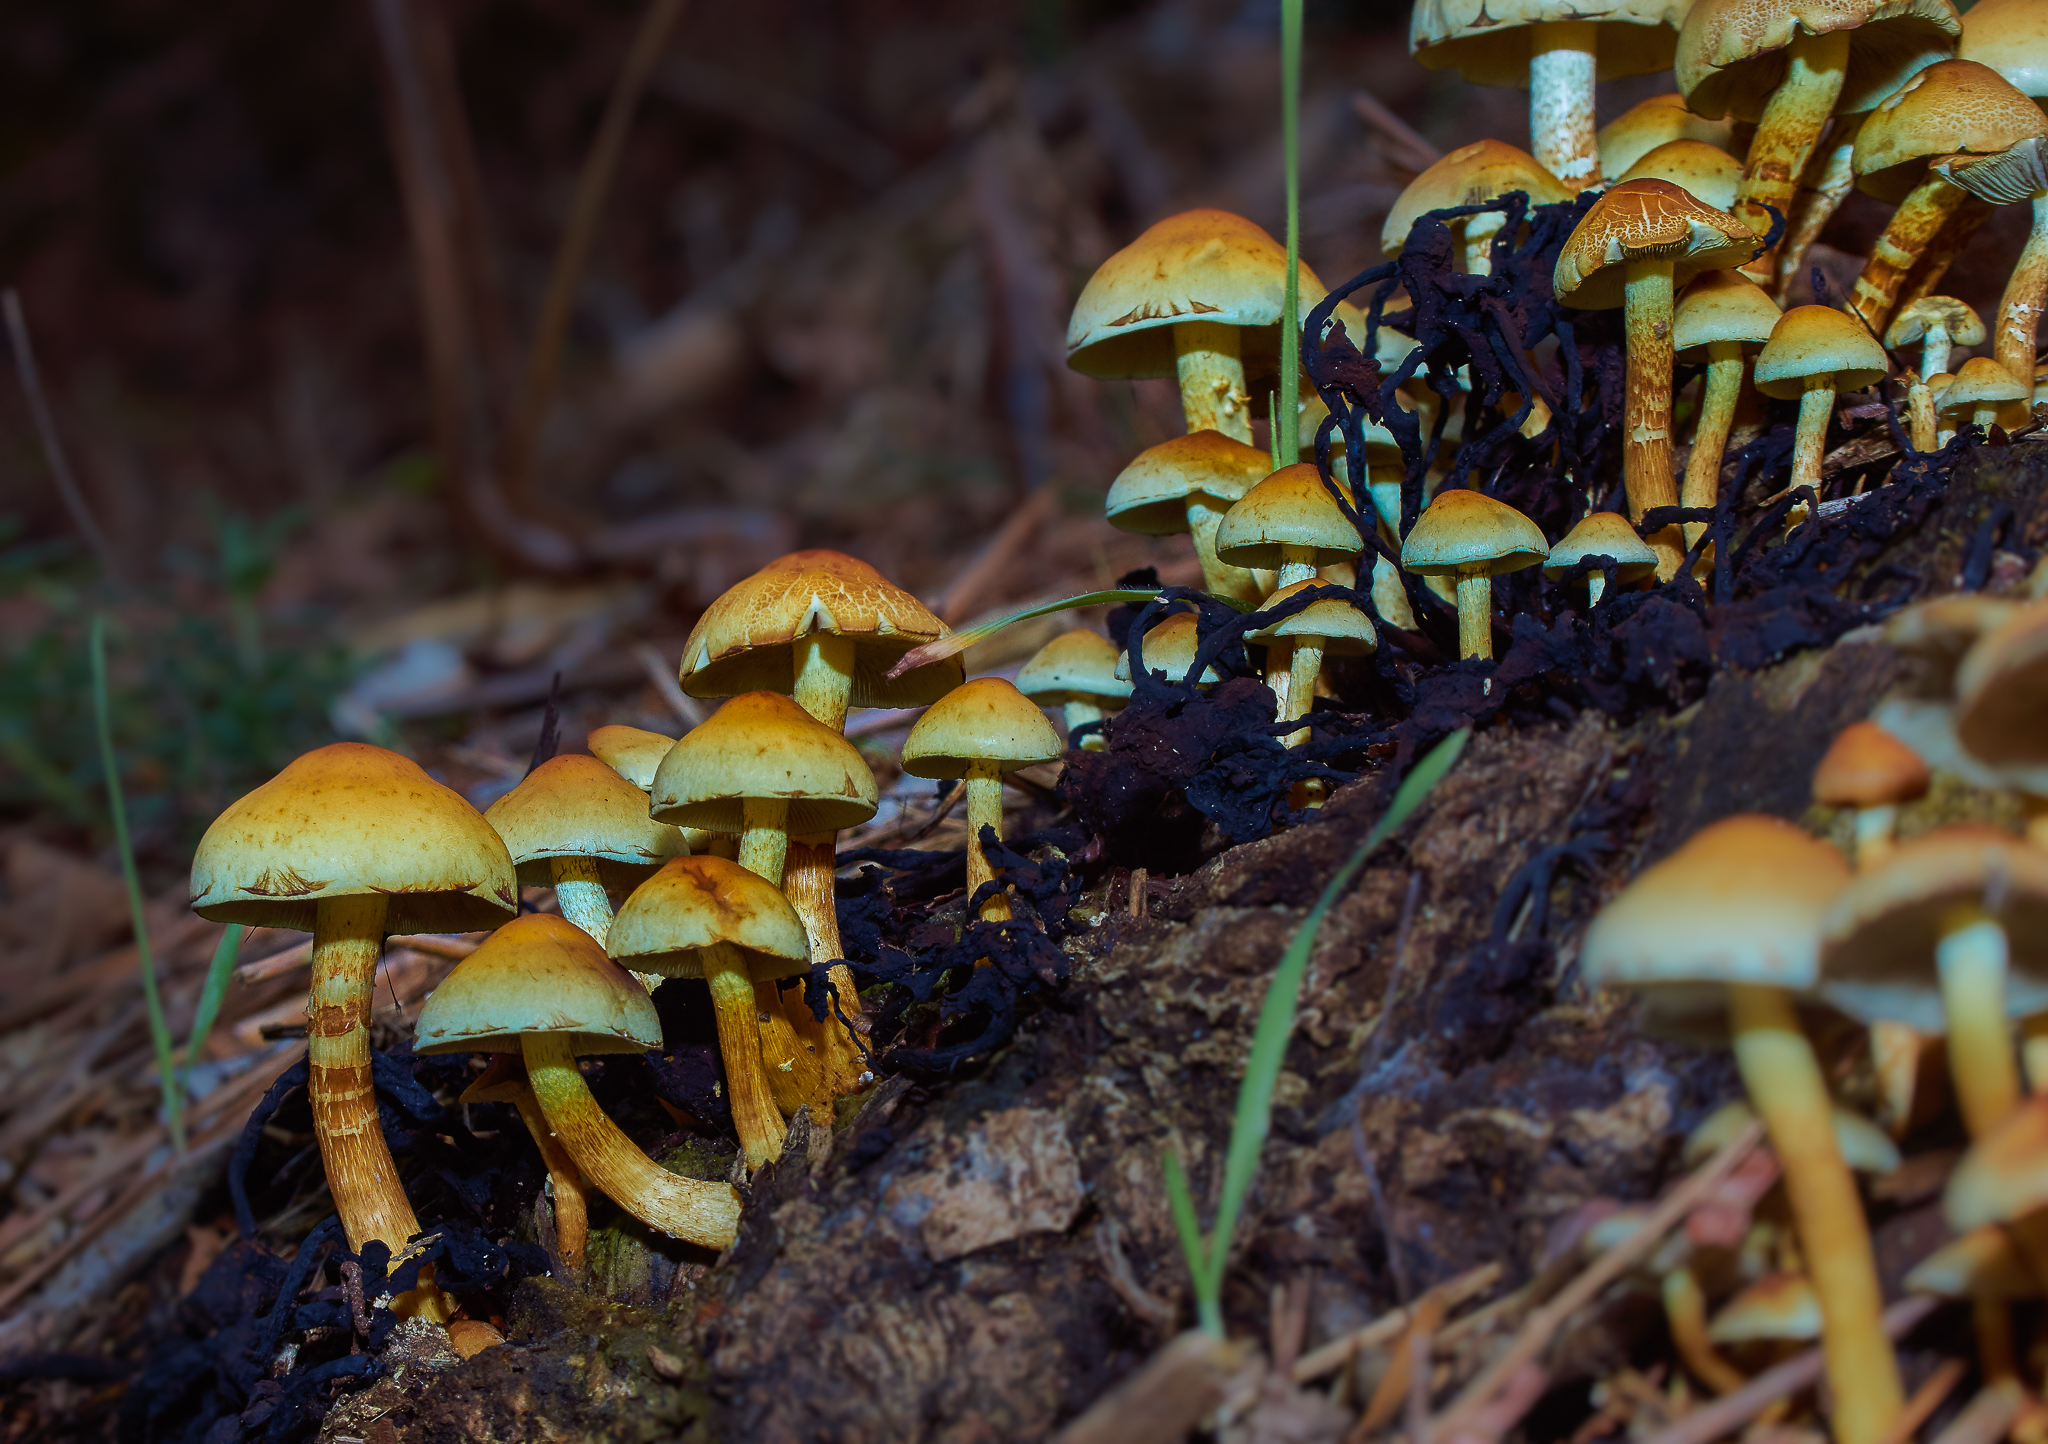
nature, forest, macro, autumn, soil, mushroom, fauna, fungus, mushrooms, naturaleza, setas, woodland, ggl1, gaby1, xovesphoto, sonya77, tamron60mm, macro photography, edible mushroom